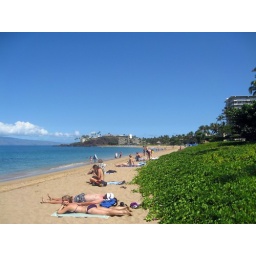
black rock in the background, with molokai behind.